Algeria

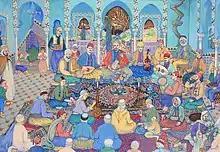
Algerian musicians in Tlemcen, Regency of Algiers; by Bachir Yellès

Thanks to strong hydrocarbon revenues, Algeria has a cushion of $173 billion in foreign currency reserves and a large hydrocarbon stabilisation fund. In addition, Algeria's external debt is extremely low at about 2% of GDP. The economy remains very dependent on hydrocarbon wealth, and, despite high foreign exchange reserves (US$178 billion, equivalent to three years of imports), current expenditure growth makes Algeria's budget more vulnerable to the risk of prolonged lower hydrocarbon revenues.